Earl Goheen

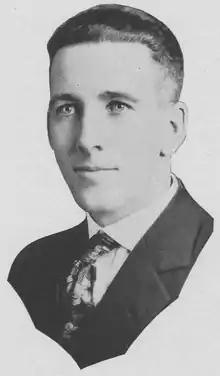
Pictured in "The Record 1922", Valparaiso yearbook

Earl J. Goheen (June 11, 1895 – August 29, 1985) was an American football, basketball, and baseball coach. He served as head football, basketball, and baseball coach at Valparaiso University during the 1921–22 and 1922–23 academic years.